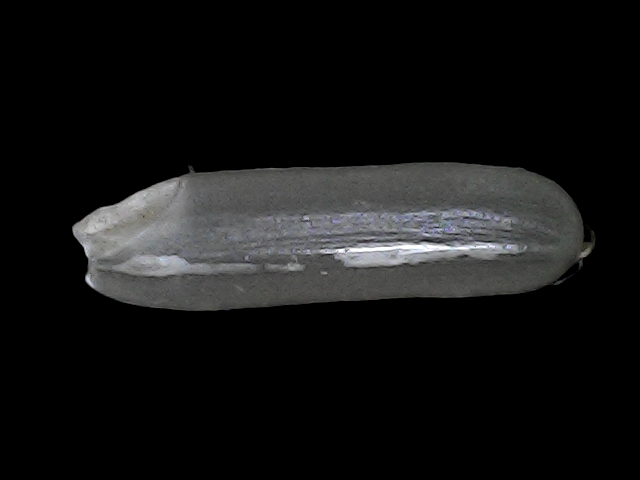
Rice variety: BRRI102